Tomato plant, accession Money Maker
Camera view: bottom (45 deg); turntable rotation: 300 degrees
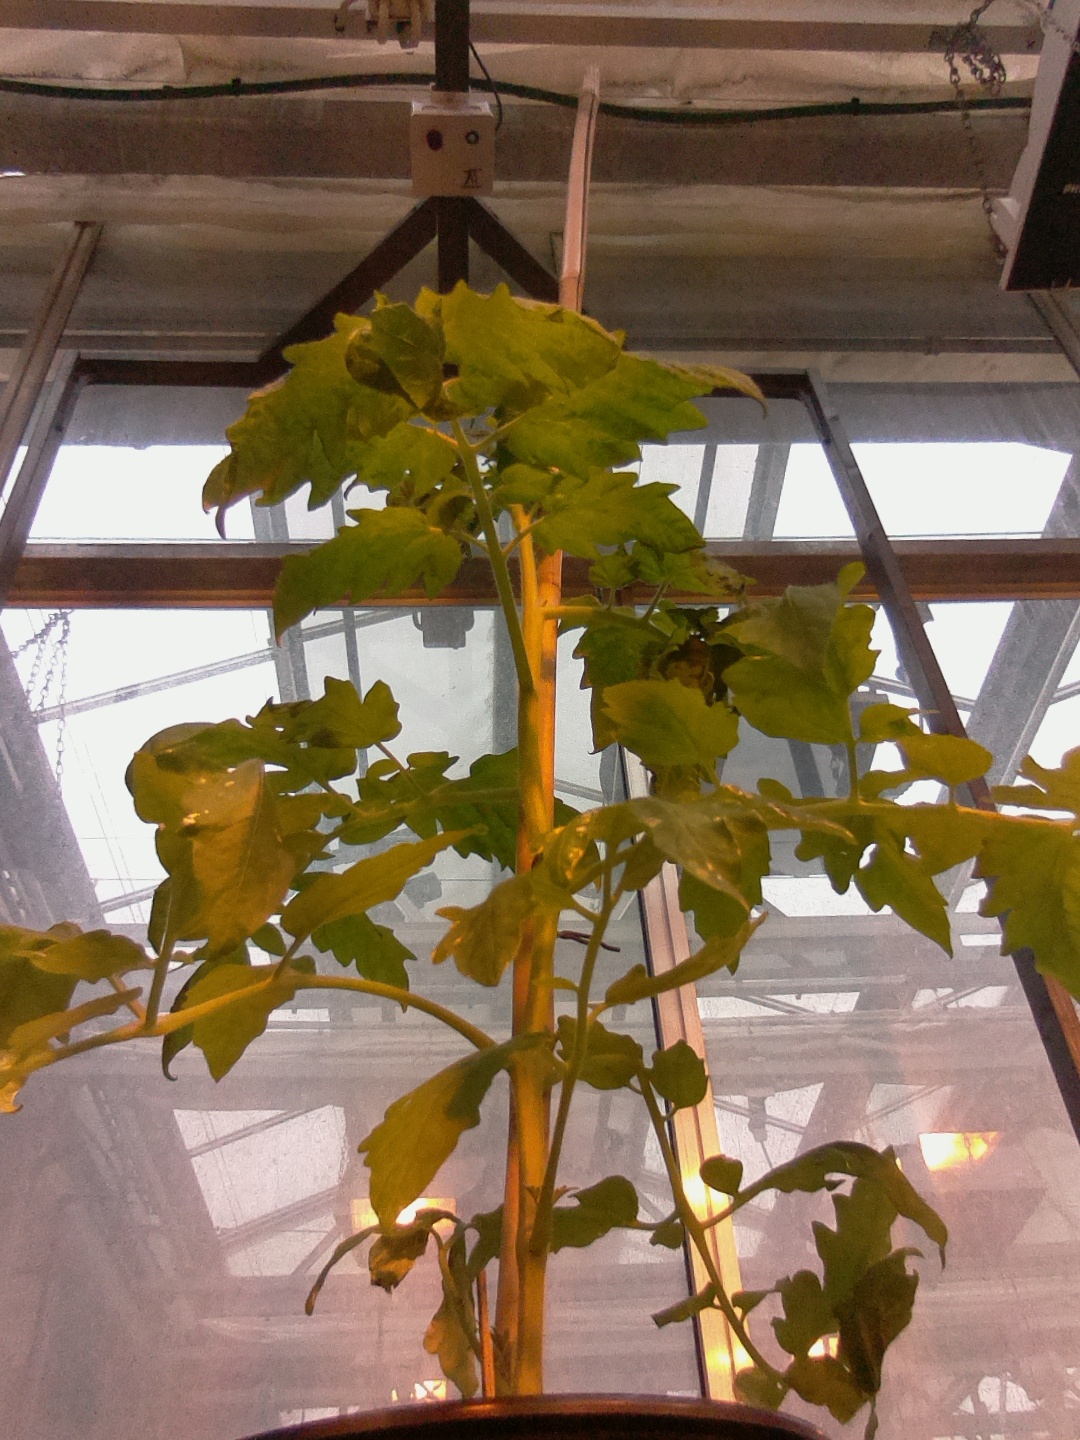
BBCH growth stage 51: First inflorence visible, visible closed flower bud